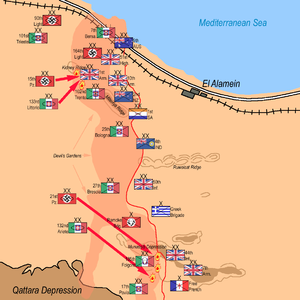
Andet slag om el-Alamein / Slaget / Fase to: Nedbrydningen
Modangreb af pansrede divisioner fra aksemagterne, kl. 18 den 24. oktober
Andet slag om el-Alamein var et afgørende vendepunkt i Ørkenkrigen under 2. verdenskrig. Slaget foregik ved El-Alamein i Egypten 23. oktober – 3. november 1942. Det Første slag om el-Alamein havde bremset aksemagternes fremrykning i juli 1942. I august 1942 overtog generalløjtnant Bernard Montgomery kommandoen over den britiske 8. arme fra general Claude Auchinleck.